Oresama Teacher

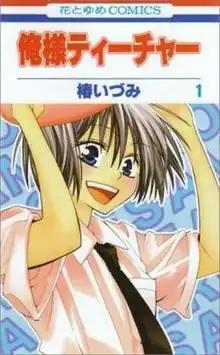
Cover of the first Japanese volume, featuring Mafuyu Kurosaki

is a Japanese manga written and illustrated by Izumi Tsubaki, serialized in "shōjo" manga magazine "Hana to Yume" from July 2007 to February 2020. The manga is published in English by Viz Media and Madman Entertainment, and in French by Delcourt. The manga ended in February 2020, with its chapters collected in 29 bound volumes under the "Hana to Yume Comics" label.